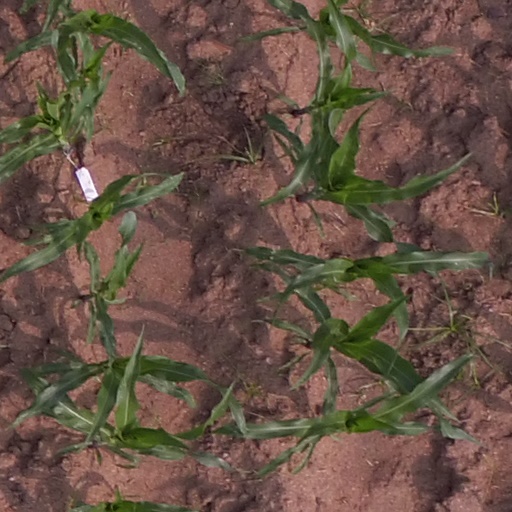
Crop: maize; corn